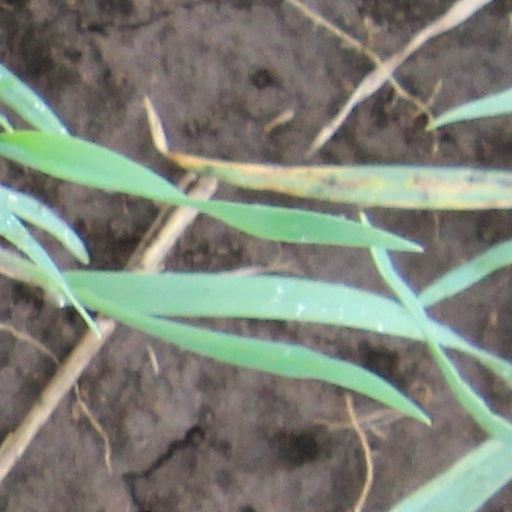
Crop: wheat